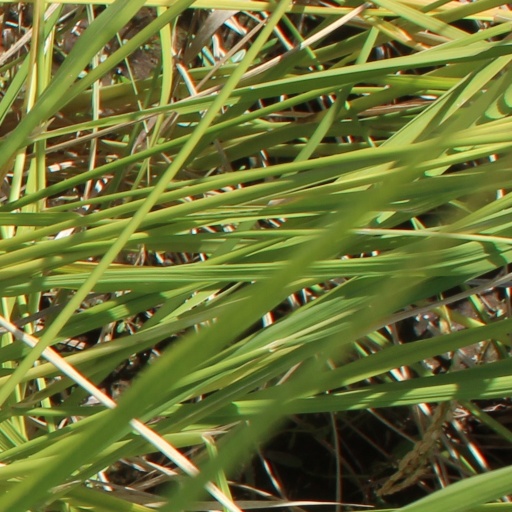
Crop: rice